Frostburg State University

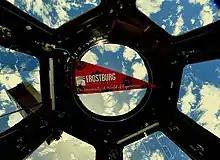
Image of Earth and a Frostburg State University pennant taken from the International Space Station by FSU Alumni and NASA Astronaut Richard Arnold.

Frostburg State University is accredited by the Middle States Commission on Higher Education. The College of Business holds accreditations from the (AACSB) Association to Advance Collegiate Schools of Business. The College of Education, specified with respective degree programs, holds accreditations from (NCATE) National Council for Accreditation of Teacher Education, (CAAHEP) Commission on Accreditation of Allied Health Education Programs respectively, (CAATE) Commission on Accreditation of Athletic Training Education, and The Council on Accreditation of Parks, Recreation, Tourism and Related Professions (COAPRT). The Counseling Psychology Master's program is accredited by the Masters in Psychology and Counseling Accreditation Council (MPCAC), and allows students to become Licensed Counselors.